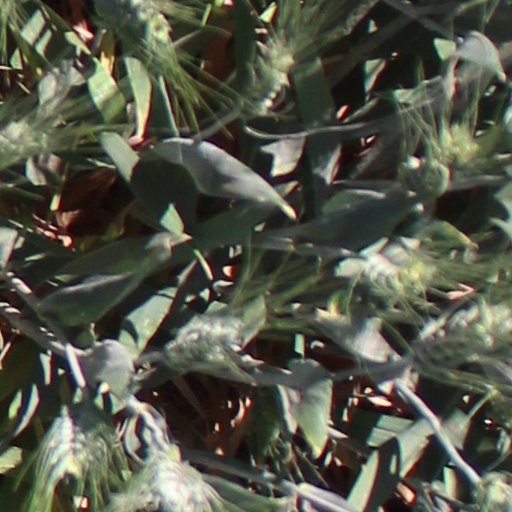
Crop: wheat